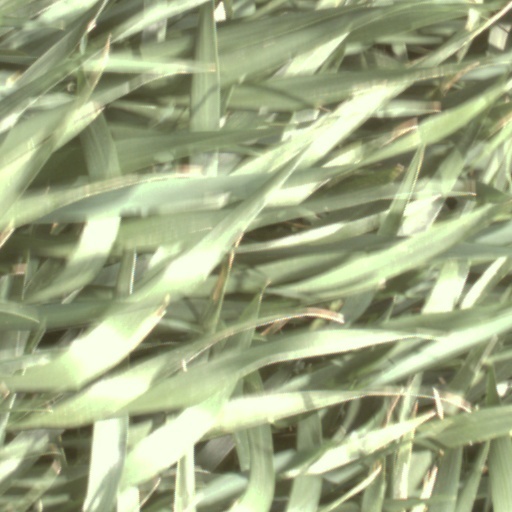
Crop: wheat